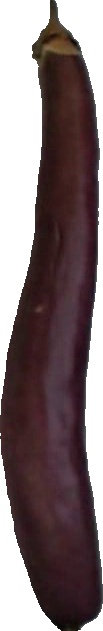
Label: eggplant_long_1